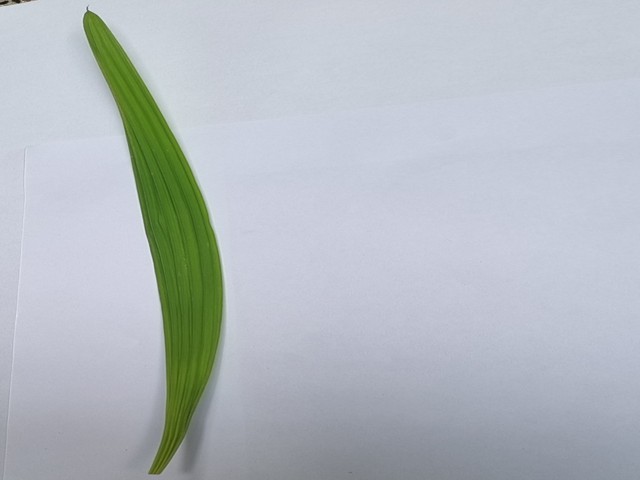
Plant: betal